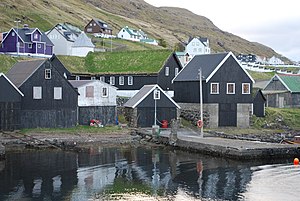
Strendur / Billeder
Strendur er en bygd på øen Eysturoy på Færøerne. Bygden ligger yderst ved Skálafjørðurs vesttlige bred på Eysturoys østside, og er administrativt center for Sjóvar kommuna.